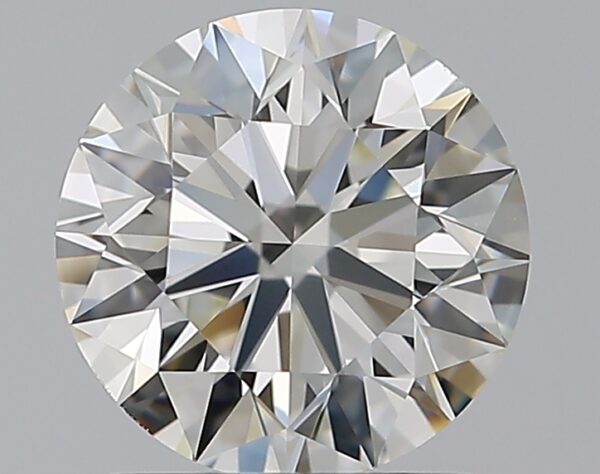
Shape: round
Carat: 1.2
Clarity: VS1
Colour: J
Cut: EX
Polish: EX
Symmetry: EX
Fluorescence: F
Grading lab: GIA
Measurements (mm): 6.72 x 6.77 x 4.23